Edward Whalley

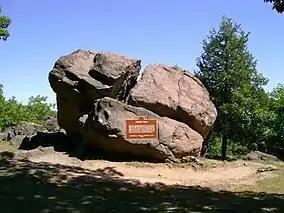
Judges' Cave, where Goffe and Whalley hid

At the Restoration, Whalley, with his son-in-law, Major-General William Goffe, escaped to North America, and landed at Boston on 27 July 1660, where they were well received by Governor John Endecott and visited by the principal persons of the town. They went about quite openly, and chose to live in Cambridge, about from Boston. During this period, the English Parliament was debating the content of the Indemnity and Oblivion Act. Intelligence reached the colony that all but seven of the regicides would be pardoned. Knowledge of final contents of the Act did not reach the colony until November 1660, and for several months opinion among the leaders of the colony on what to do with Whalley and Goffe was divided.